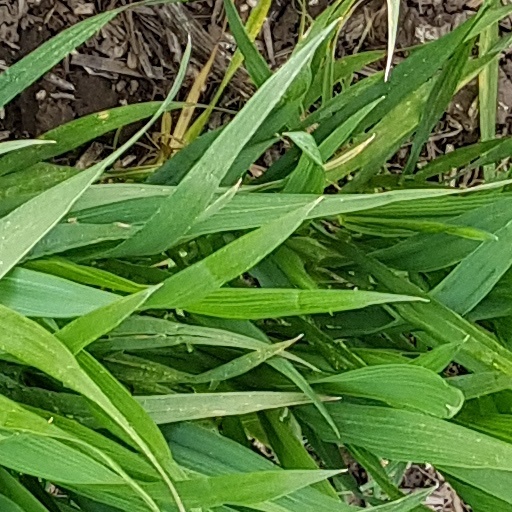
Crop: wheat